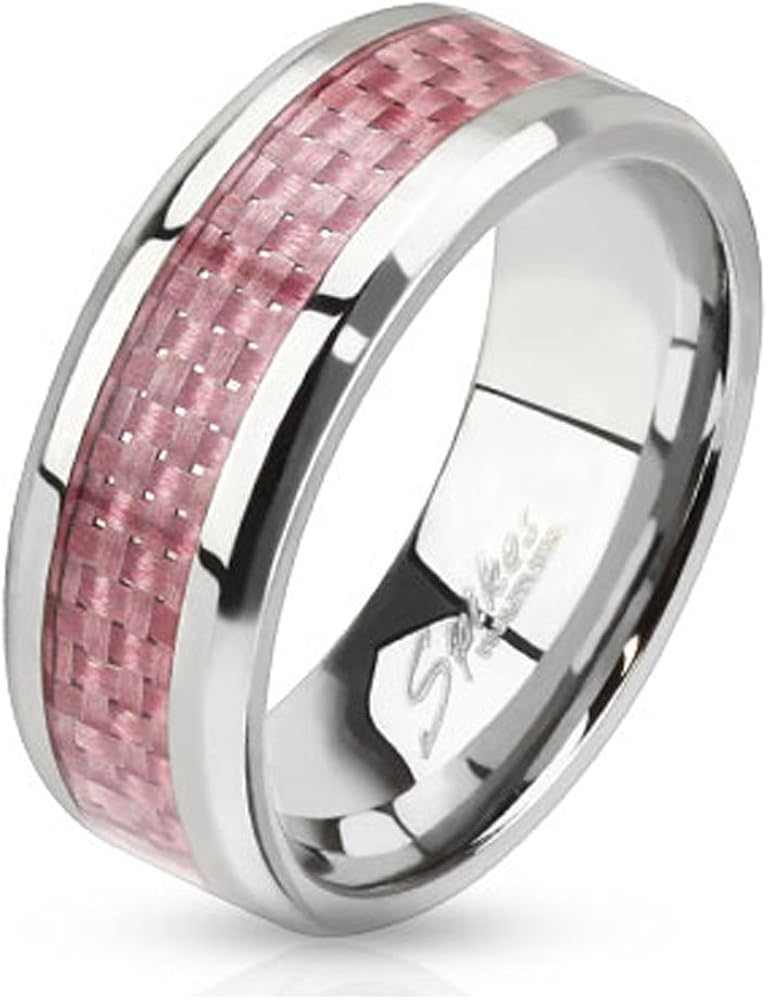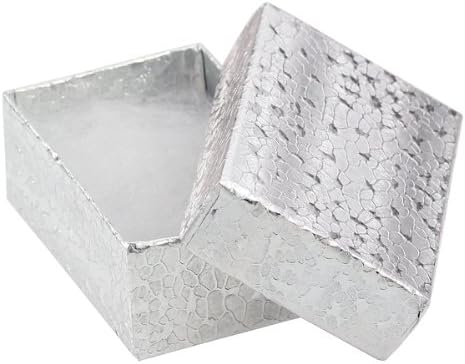
Jinique STR-0070 Stainless Steel Pink Carbon Fiber Inlay Band Ring
Category: AMAZON FASHION
Absolutely brilliant Stainless Steel Pink Carbon Fiber Inlay Band Ring. This ring is very durable and solid. It WILL last you a very long time. You can wear this ring whenever and wherever. Wear it with fashion, wear it with upscale dress codes. This ring fits ALL occasions. Save hundreds of dollars from retailers from the mall. Wear this shiny stainless steel, simple but very classy and elegant.
Features: High Quality Stainless Steel | Pink Carbon Fiber Inlay | Band Width: Size 5-8 = 6mm; Size 9-14 = 8mm